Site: saxony
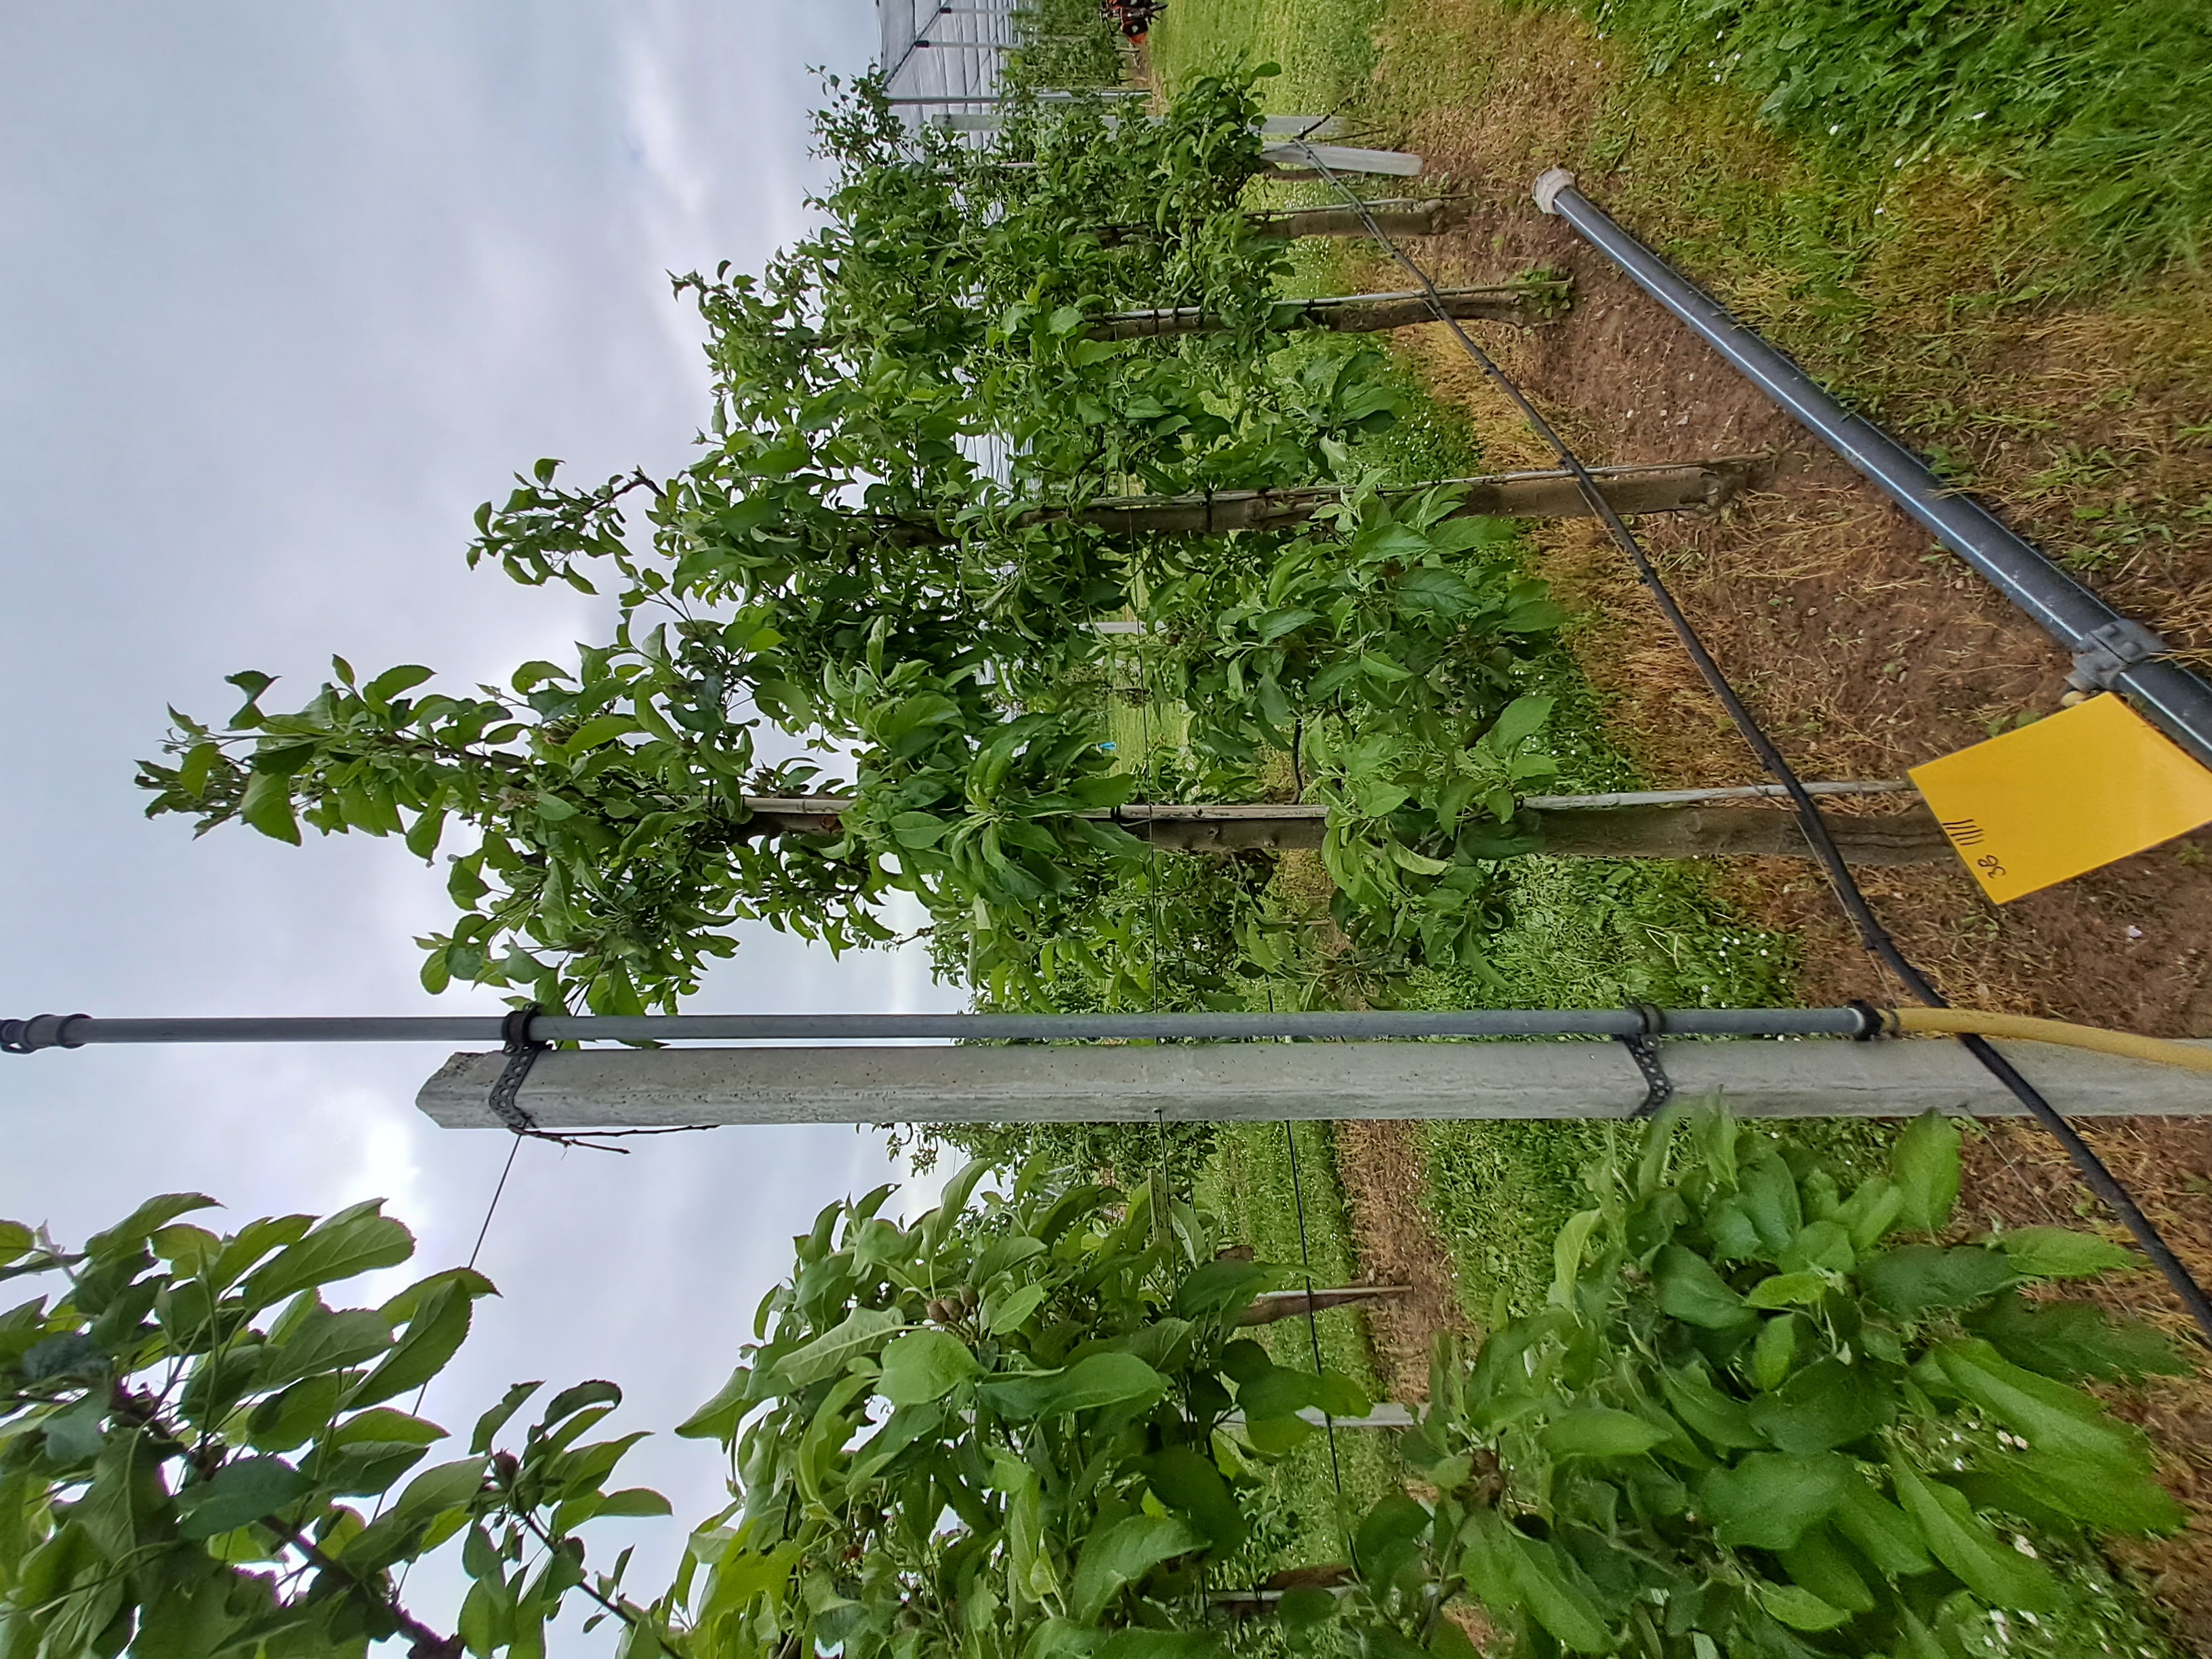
Growth stage (BBCH 71/72): Development of fruit